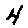
Label: 4